List of 2019 SEA Games medal winners

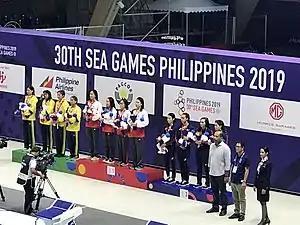
Medal ceremony for the women's 4×200 m freestyle relay.

The 2019 Southeast Asian Games, officially known as the 30th Southeast Asian Games, were held in the Philippines, from 30 November 2019 to 11 December 2019.